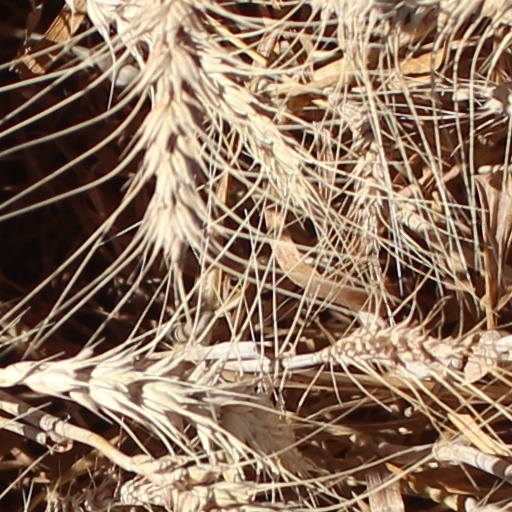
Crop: wheat